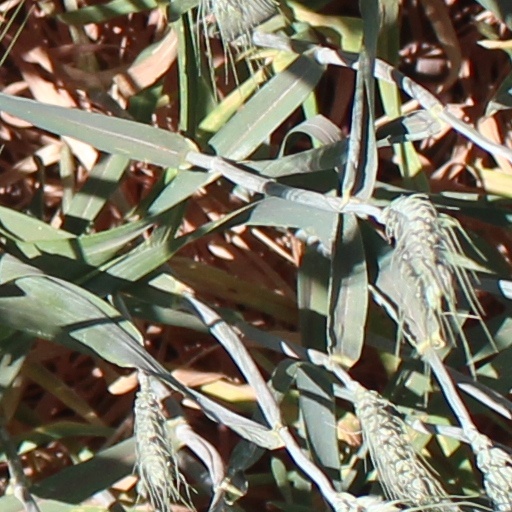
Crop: wheat